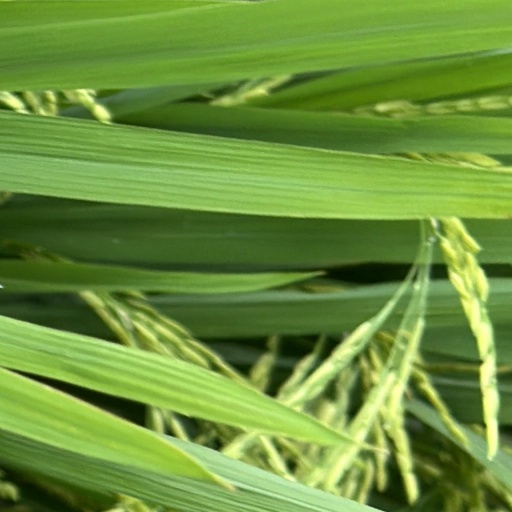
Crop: rice